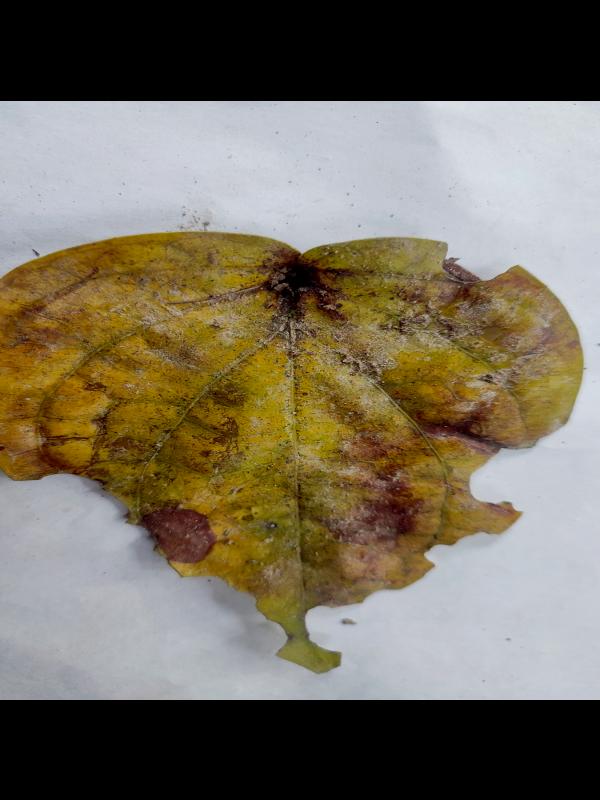
Label: Dried_Leaf